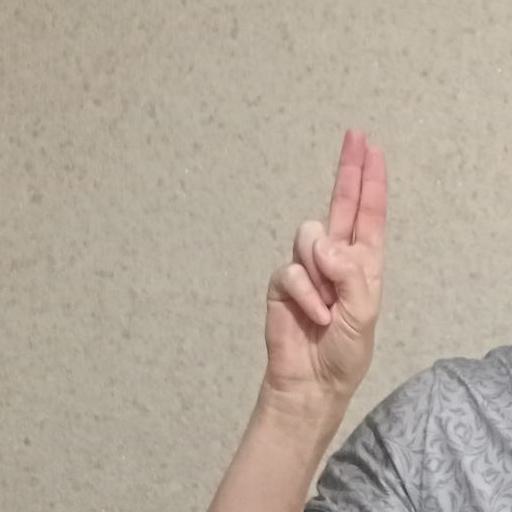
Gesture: two_up